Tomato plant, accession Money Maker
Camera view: bottom (45 deg); turntable rotation: 30 degrees
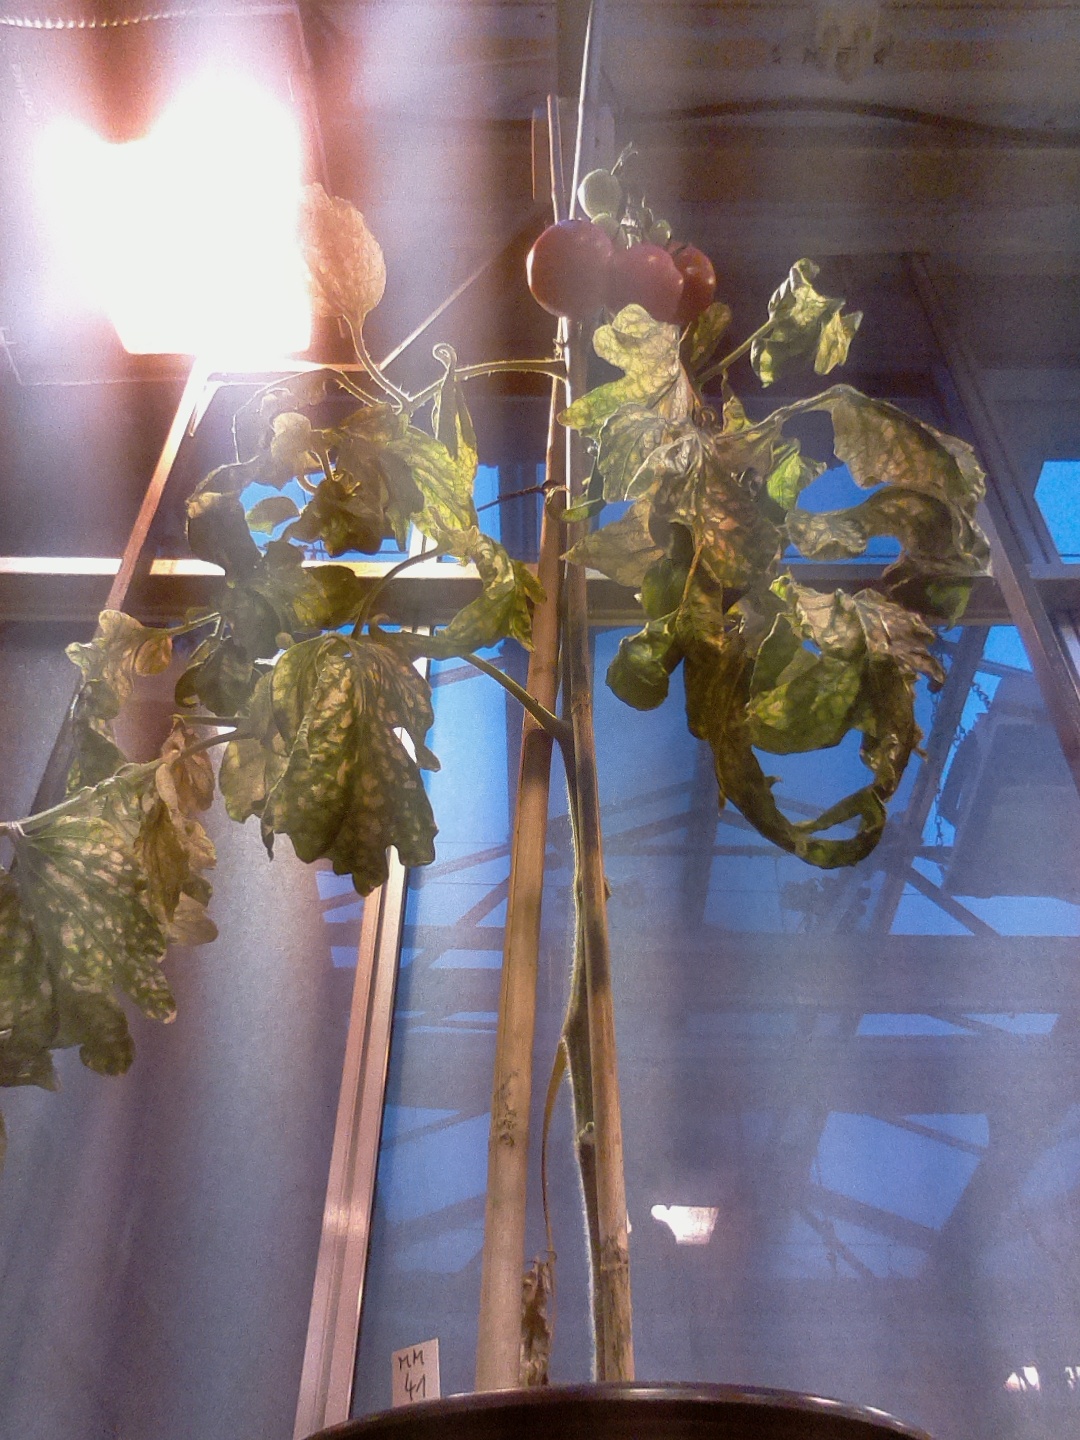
BBCH growth stage 85: 50%-60% of fruits show typical fully ripe color